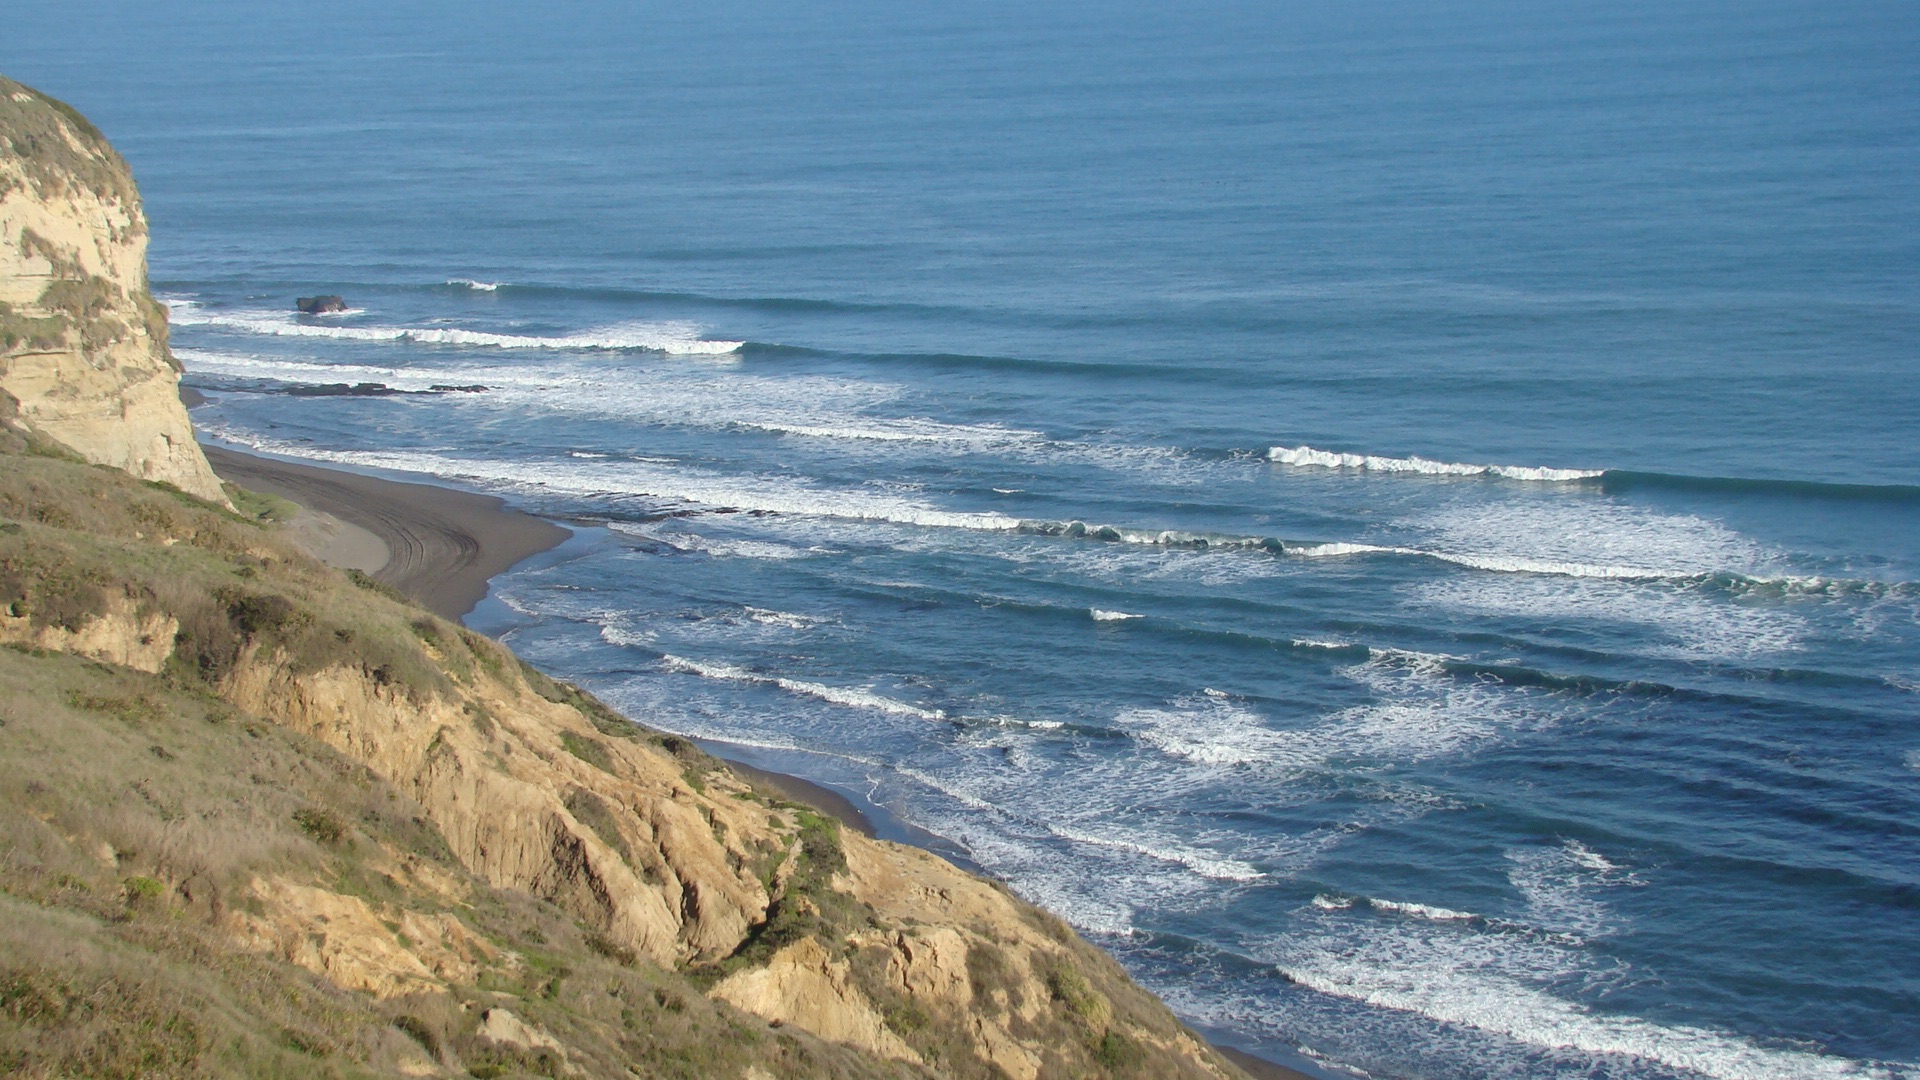
beach, sea, coast, ocean, horizon, shore, wave, cliff, bay, terrain, body of water, cape, wind wave